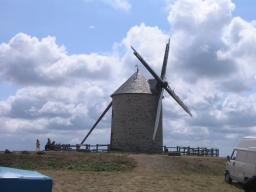
Label: Background_without_leaves